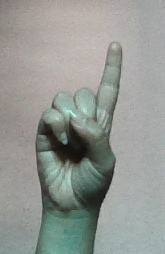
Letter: bb